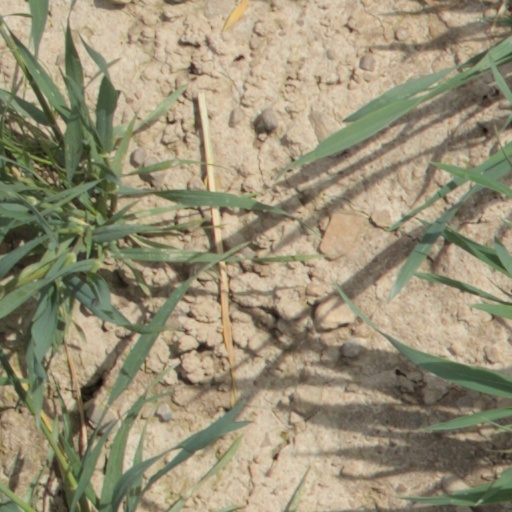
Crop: wheat